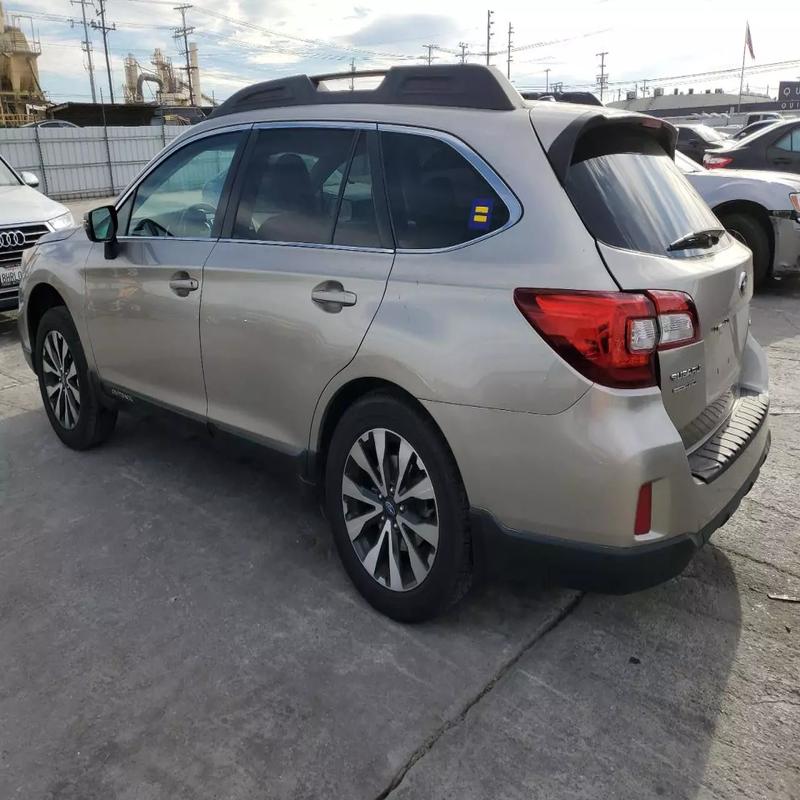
Aucun dommage détecté.
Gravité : aucun